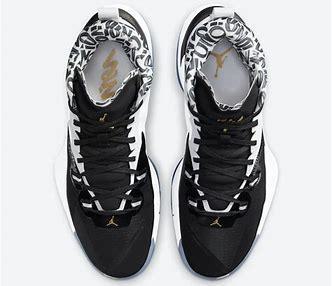
Brand: Jordan
Model: Zion 1